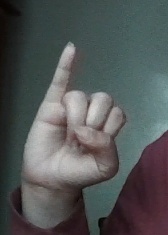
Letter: meem